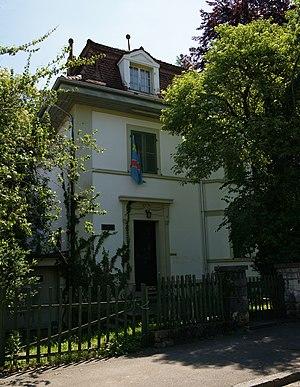
Voici les représentations diplomatiques de la république démocratique du Congo à l'étranger.